John Ireland

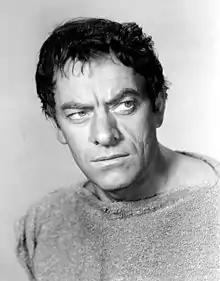
Ireland in 1960

John Benjamin Ireland (January 30, 1914 – March 21, 1992) was a Canadian-American actor and film director. Born in Vancouver, British Columbia and raised in New York City, he came to prominence with film audiences for his supporting roles in several high-profile Western films, including "My Darling Clementine" (1946), "Red River" (1948), "Vengeance Valley" (1951), and "Gunfight at the O.K. Corral" (1957). He was nominated for an Academy Award for his role as Jack Burden in "All the King's Men" (1949), making him the first British Columbia-born actor to receive an Oscar nomination.